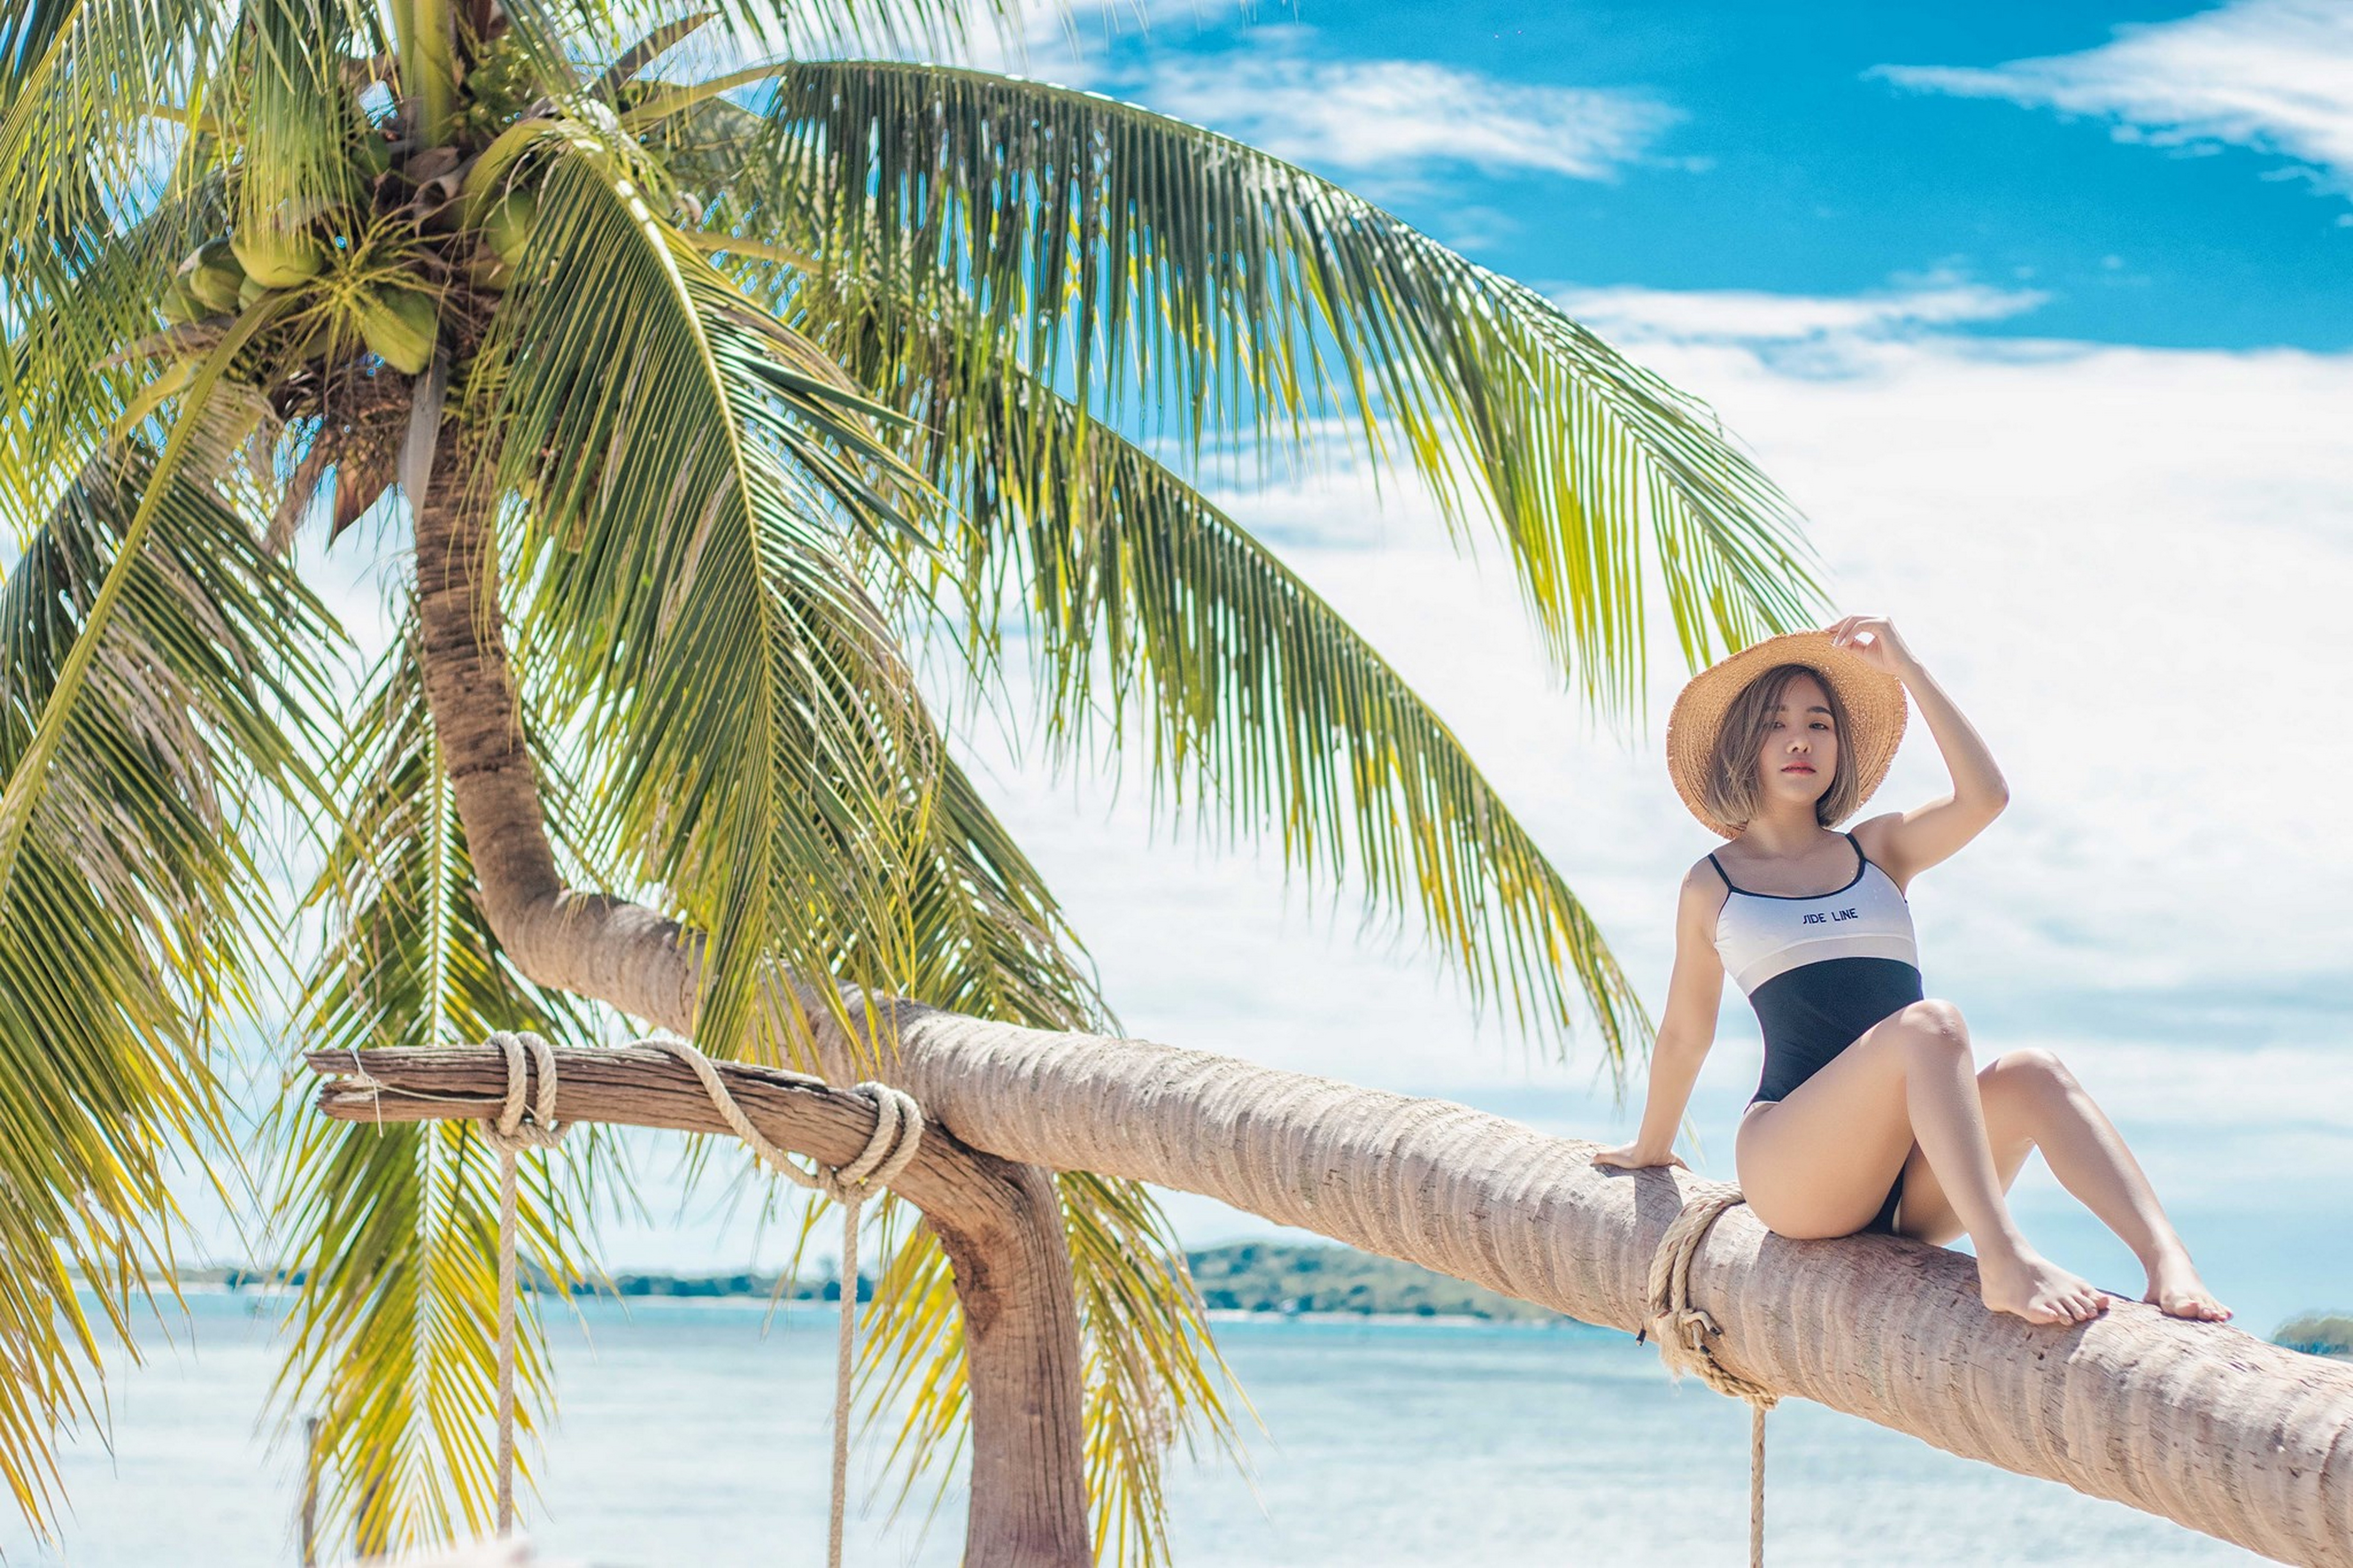
women, lady, model, person, photography, wallpaper, asian, human leg, People in nature, leisure, summer, arecales, woody plant, waist, vacation, knee, thigh, tropics, beach, long hair, abdomen, palm tree, lingerie, gravure idol, caribbean, coconut, photo shoot, toe, foot, sun hat, japanese idol, undergarment